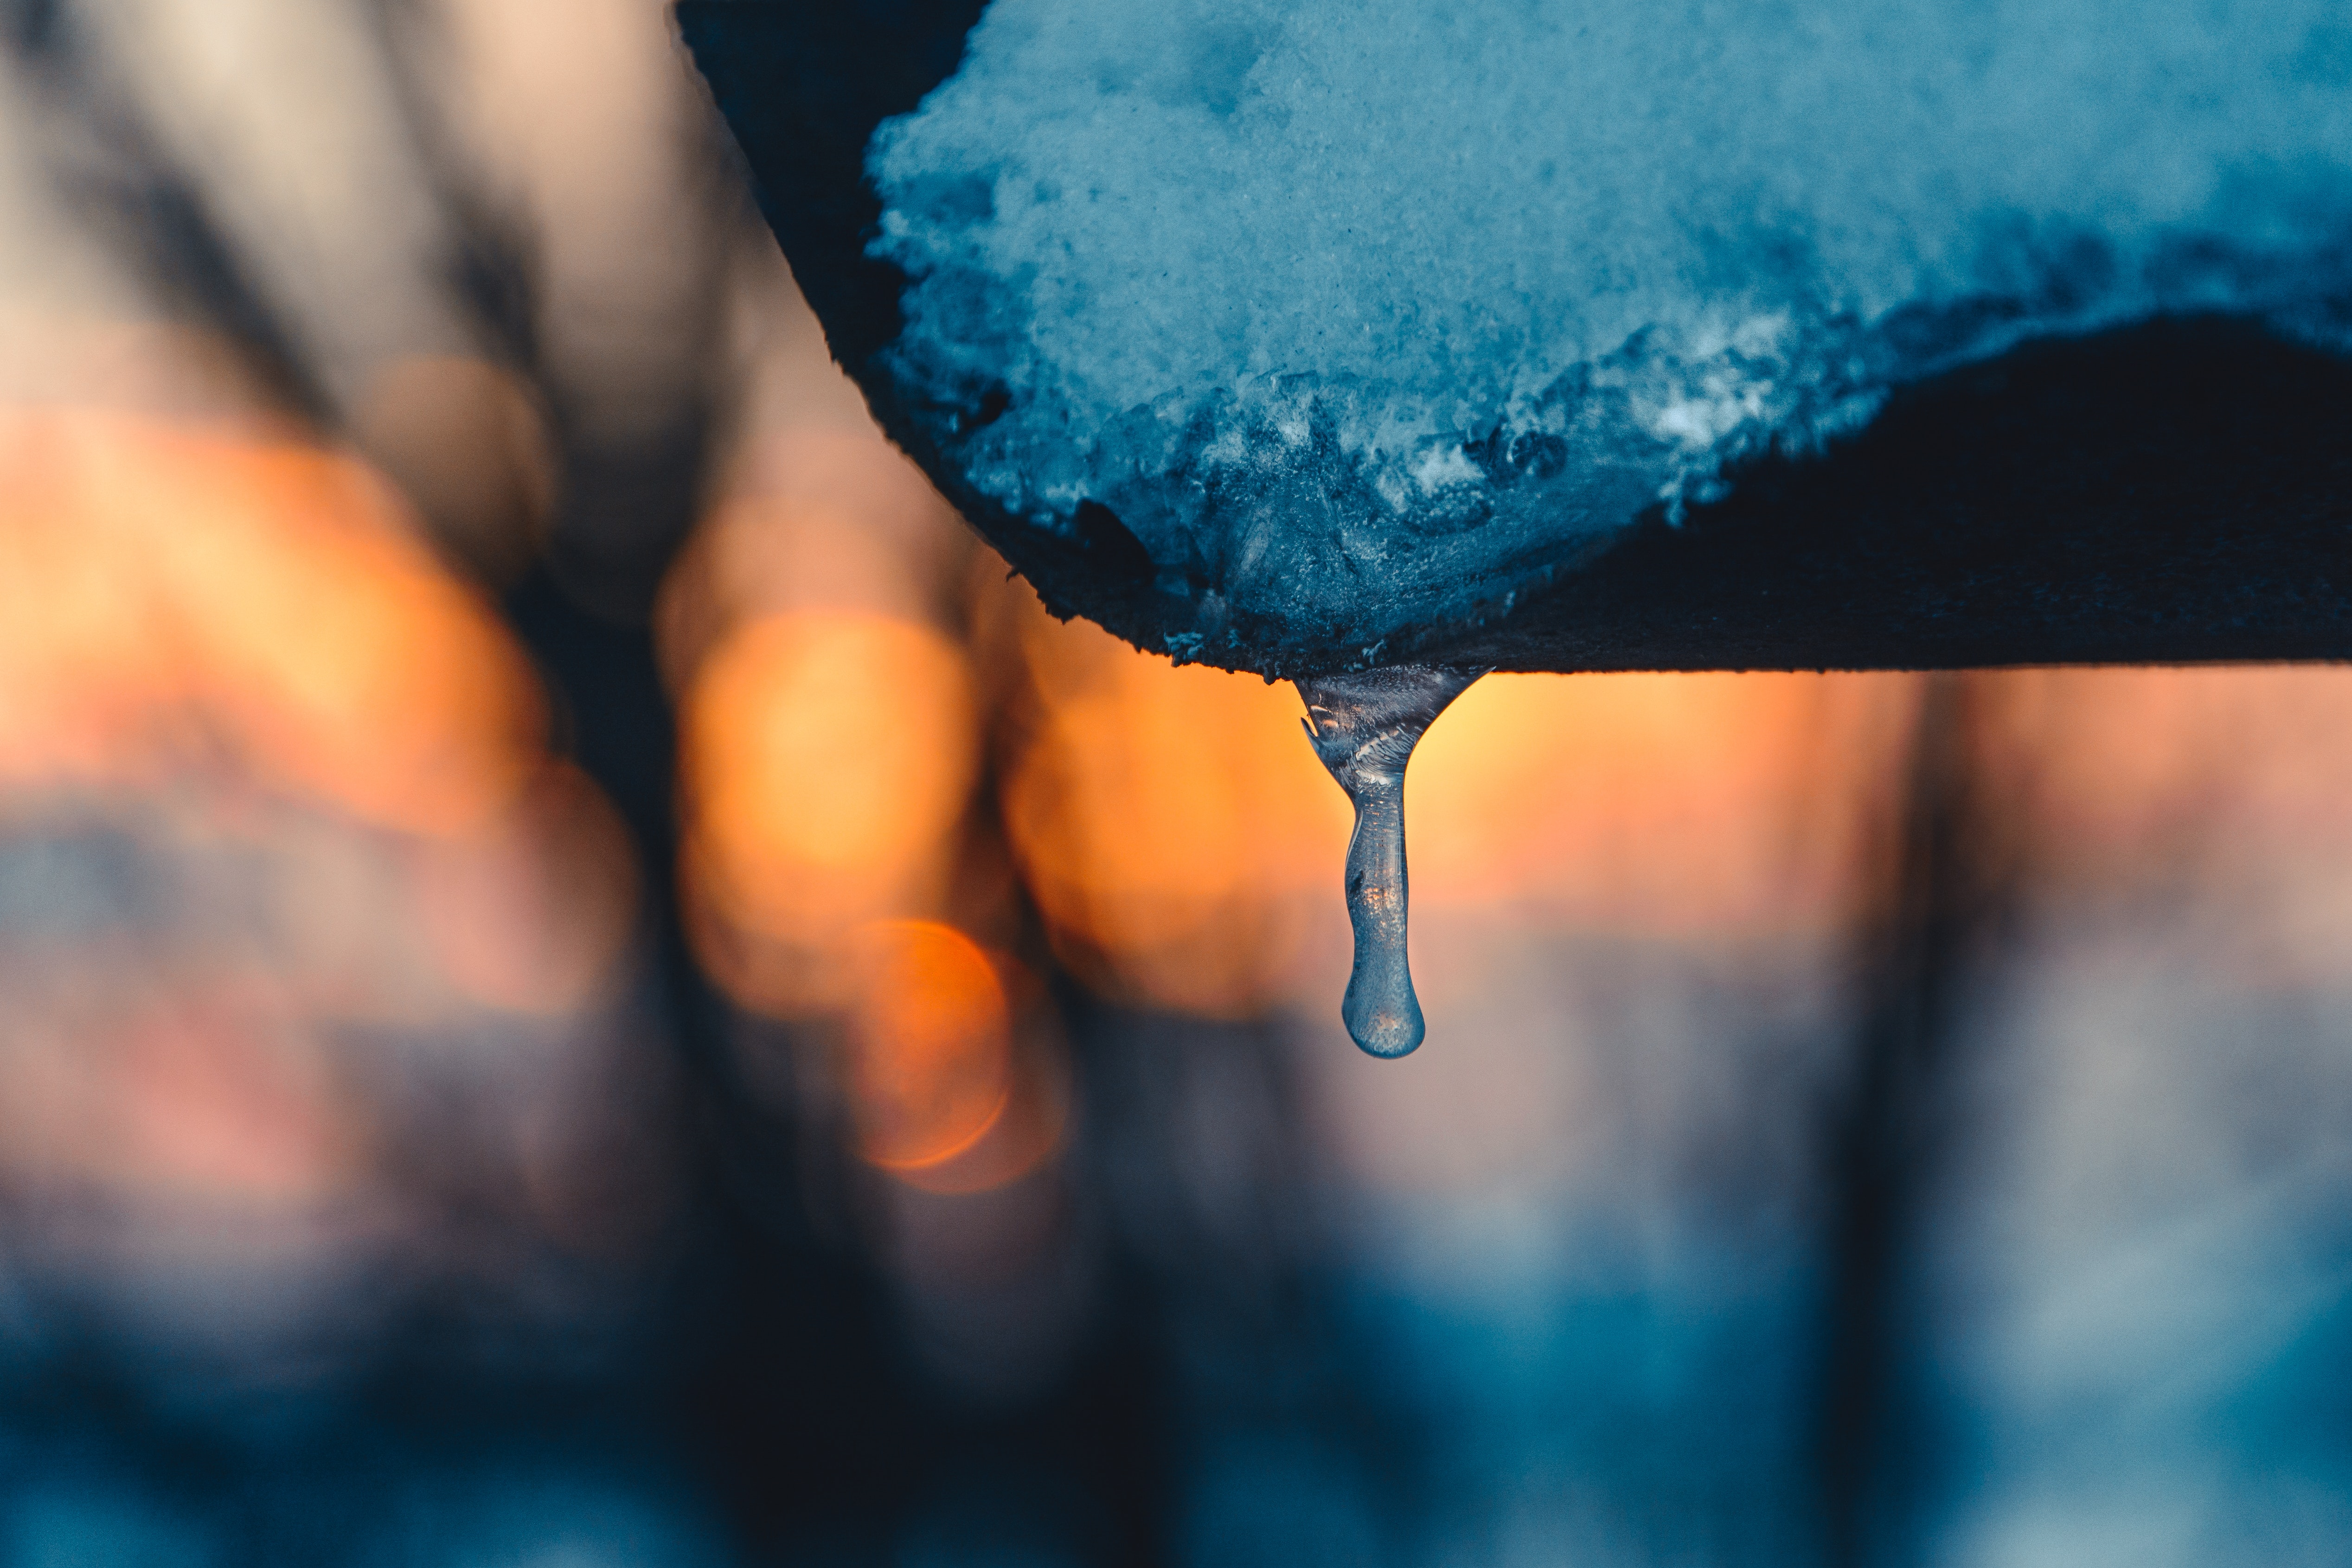
blue, water, ice, freezing, sky, melting, icicle, winter, drop, close up, liquid, reflection, photography, cloud, macro photography, Colorfulness, fluid, snow